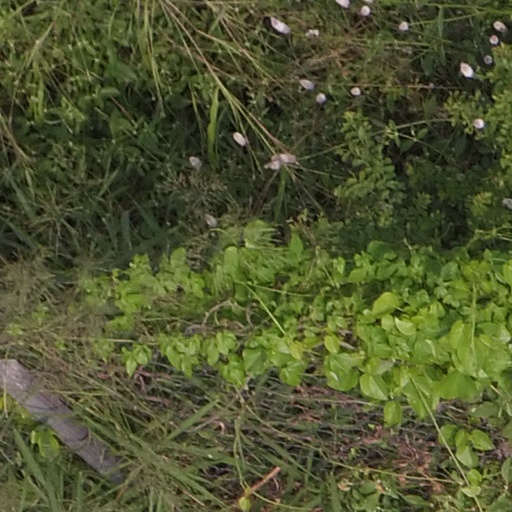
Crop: maize; corn